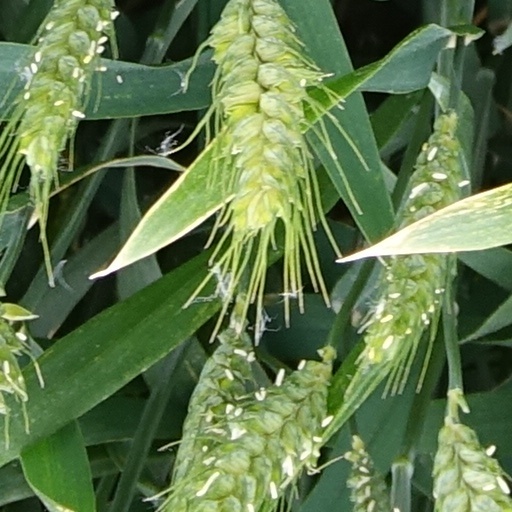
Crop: wheat